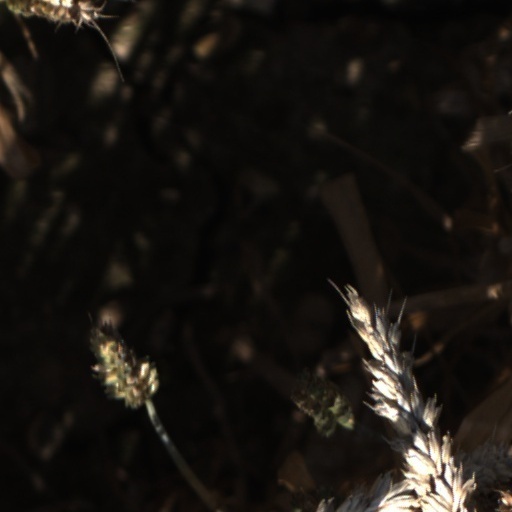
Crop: wheat